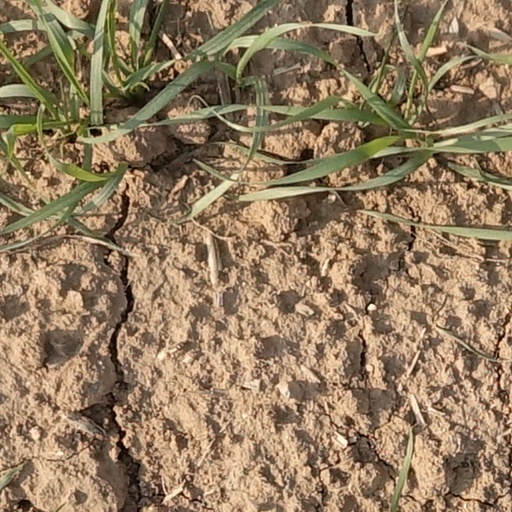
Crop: wheat